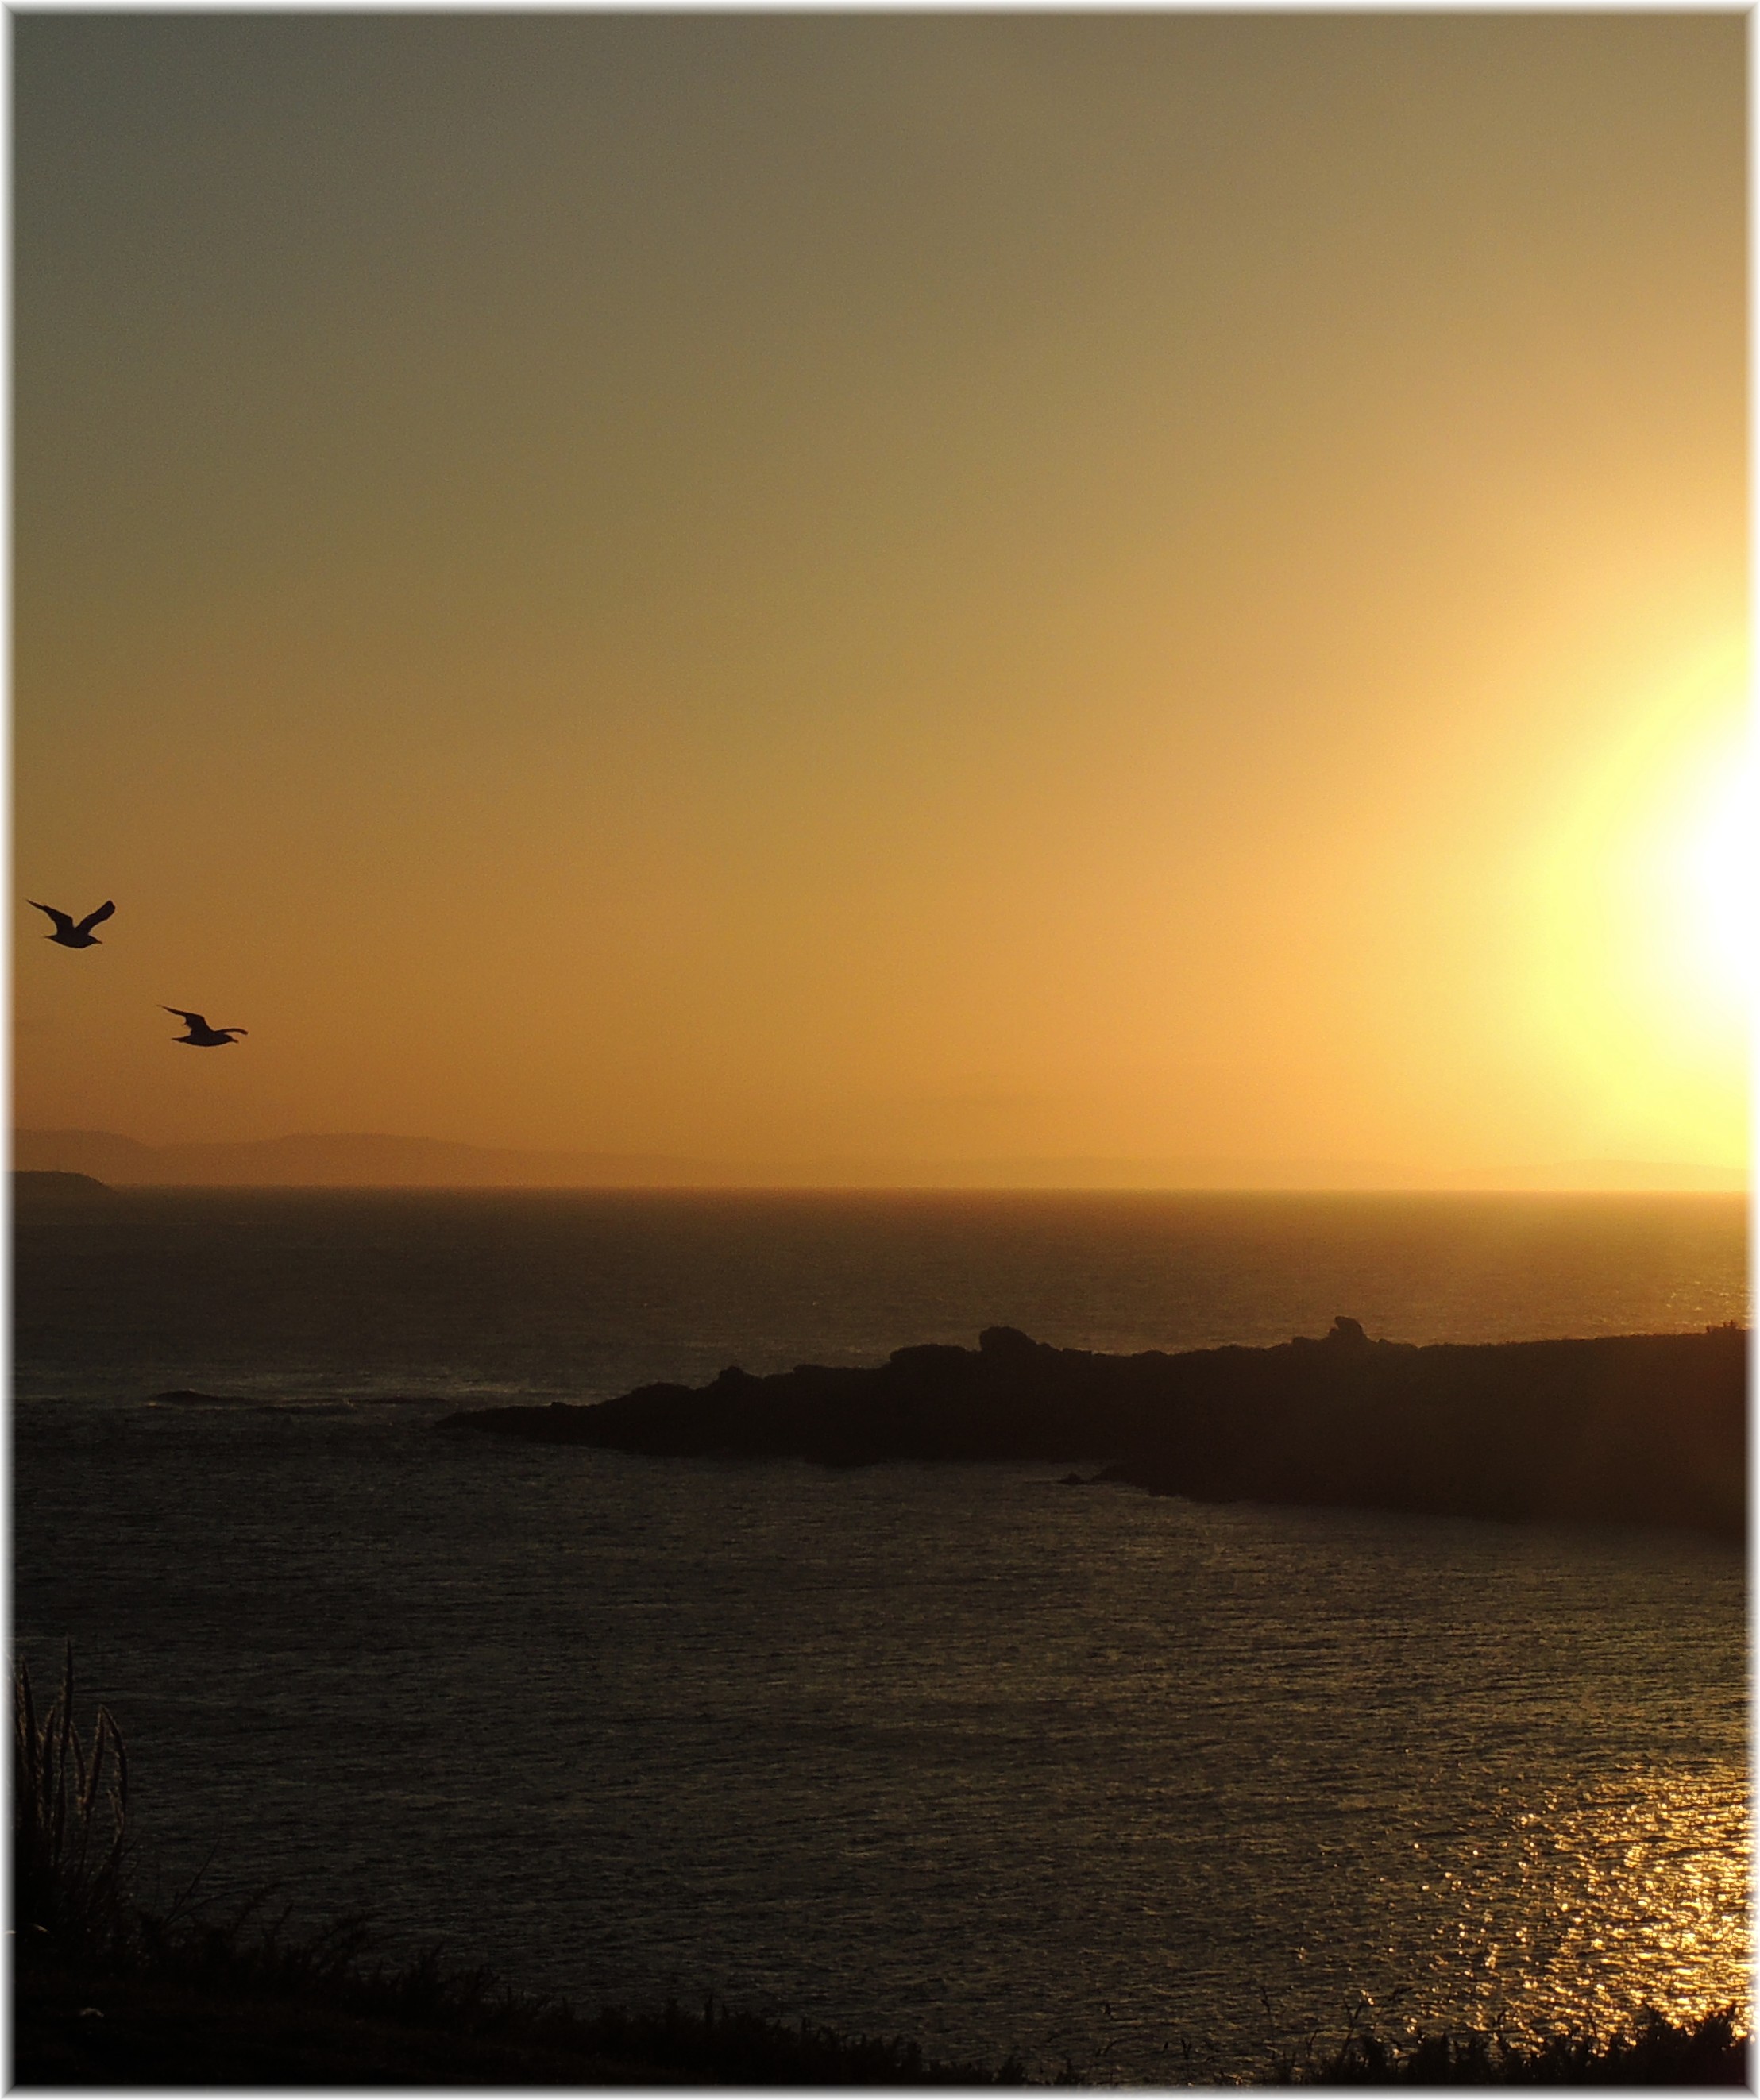
beach, sea, coast, water, ocean, horizon, sun, sunrise, sunset, sunlight, morning, shore, wave, dawn, dusk, europe, evening, bay, spain, espagne, mer, europa, mar, agua, puestadesol, galicia, sol, atardecer, oceano, espanha, ocaso, espana, horizonte, galiza, auga, corunna, galice, solpor, lacoruna, afterglow, acoru a, coru a, porti o